List of San Francisco Designated Landmarks

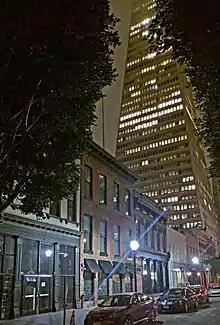
Three San Francisco Designated Landmarks along Montgomery St.: the Golden Era Building (left), the Genella Building (center), and the Belli Building (right). The Transamerica Pyramid, is in the background

This is a list of San Francisco Designated Landmarks. In 1967, the city of San Francisco, California, adopted Article 10 of the Planning Code, providing the city with the authority to designate and protect landmarks from inappropriate alterations. As of June 2024, the city had designated 318 structures or other properties as San Francisco Designated Landmarks. Many of the properties have also received recognition at the federal level by inclusion on the National Register of Historic Places or by designation as National Historic Landmarks.